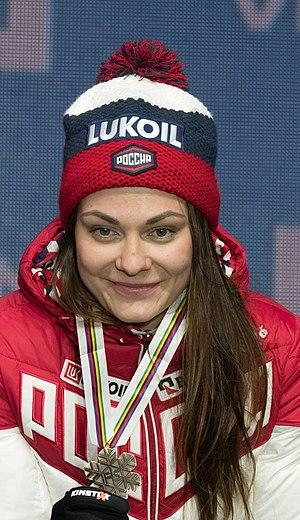
Anastasia Sedova est une fondeuse russe, née le 4 février 1995 à Saransk. Médaillée de bronze sur le relais 4 x 5 kilomètres lors des Jeux olympiques de 2018 à Pyeongchang, elle remporte également une médaille de bronze mondiale sur cette épreuve, lors des championnats du monde 2019 de Seefeld.